Hostile Takeover: How Islam Impedes Progress and Threatens Society

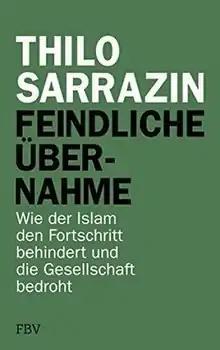
First edition (German)

Feindliche Übernahme: Wie der Islam den Fortschritt behindert und die Gesellschaft bedroht ("Hostile Takeover: How Islam Impedes Progress and Threatens Society") is a book written by the German politician Thilo Sarrazin of the Social Democratic Party of Germany. On 30 August 2018 it was published by the Finanzbuch Verlag, a member of the Münchener Verlagsgruppe GmbH and made it to #1 of the "Spiegel bestseller list", which lists the best-selling books in Germany per week.